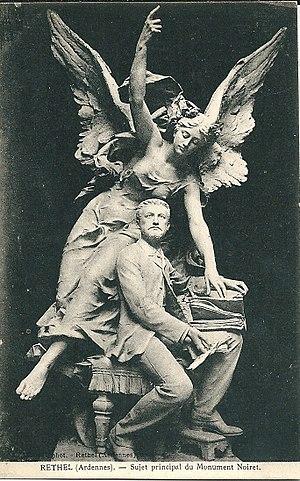
Rethel (Ardennes - France) - Statue de la sépulture Noiret au cimetière de Rethel.